Masatoshi Koshiba

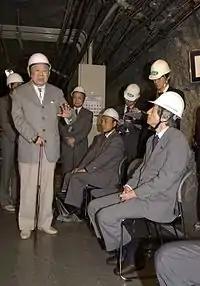
With Jun'ichirō Koizumi, at Kamioka Observatory, Institute for Cosmic Ray Research, University of Tokyo, August 2003

Koshiba started his career as a research associate at the Department of Physics, University of Chicago from July 1955 to February 1958, and was an associate professor at Institute of Nuclear Study, University of Tokyo from March 1958 to October 1963. While on leave from November 1959 to August 1962 he served as the acting director, Laboratory of High Energy Physics and Cosmic Radiation, Department of Physics, University of Chicago.